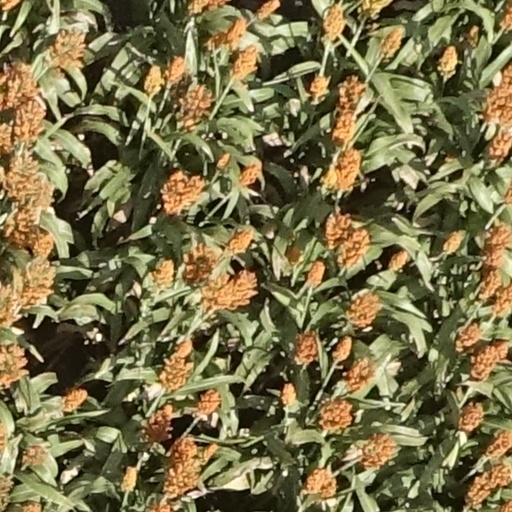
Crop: sorghum